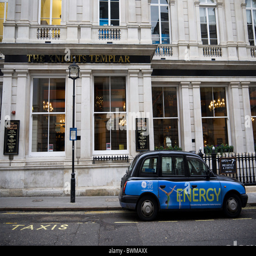
taxi cab outside public house